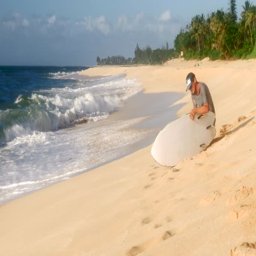
young surfer on the beach waiting for perfect waves